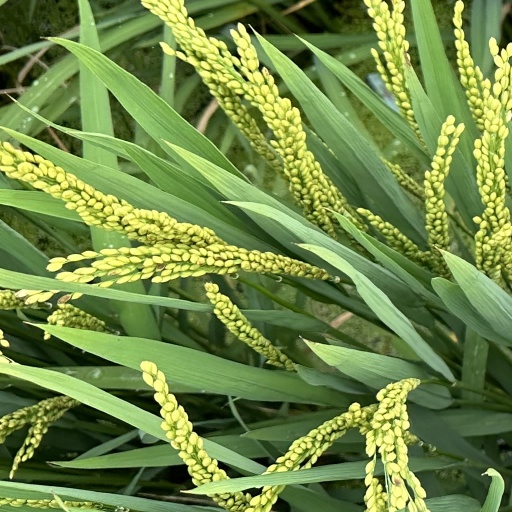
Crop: rice